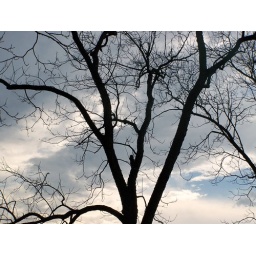
tree against stormy sky